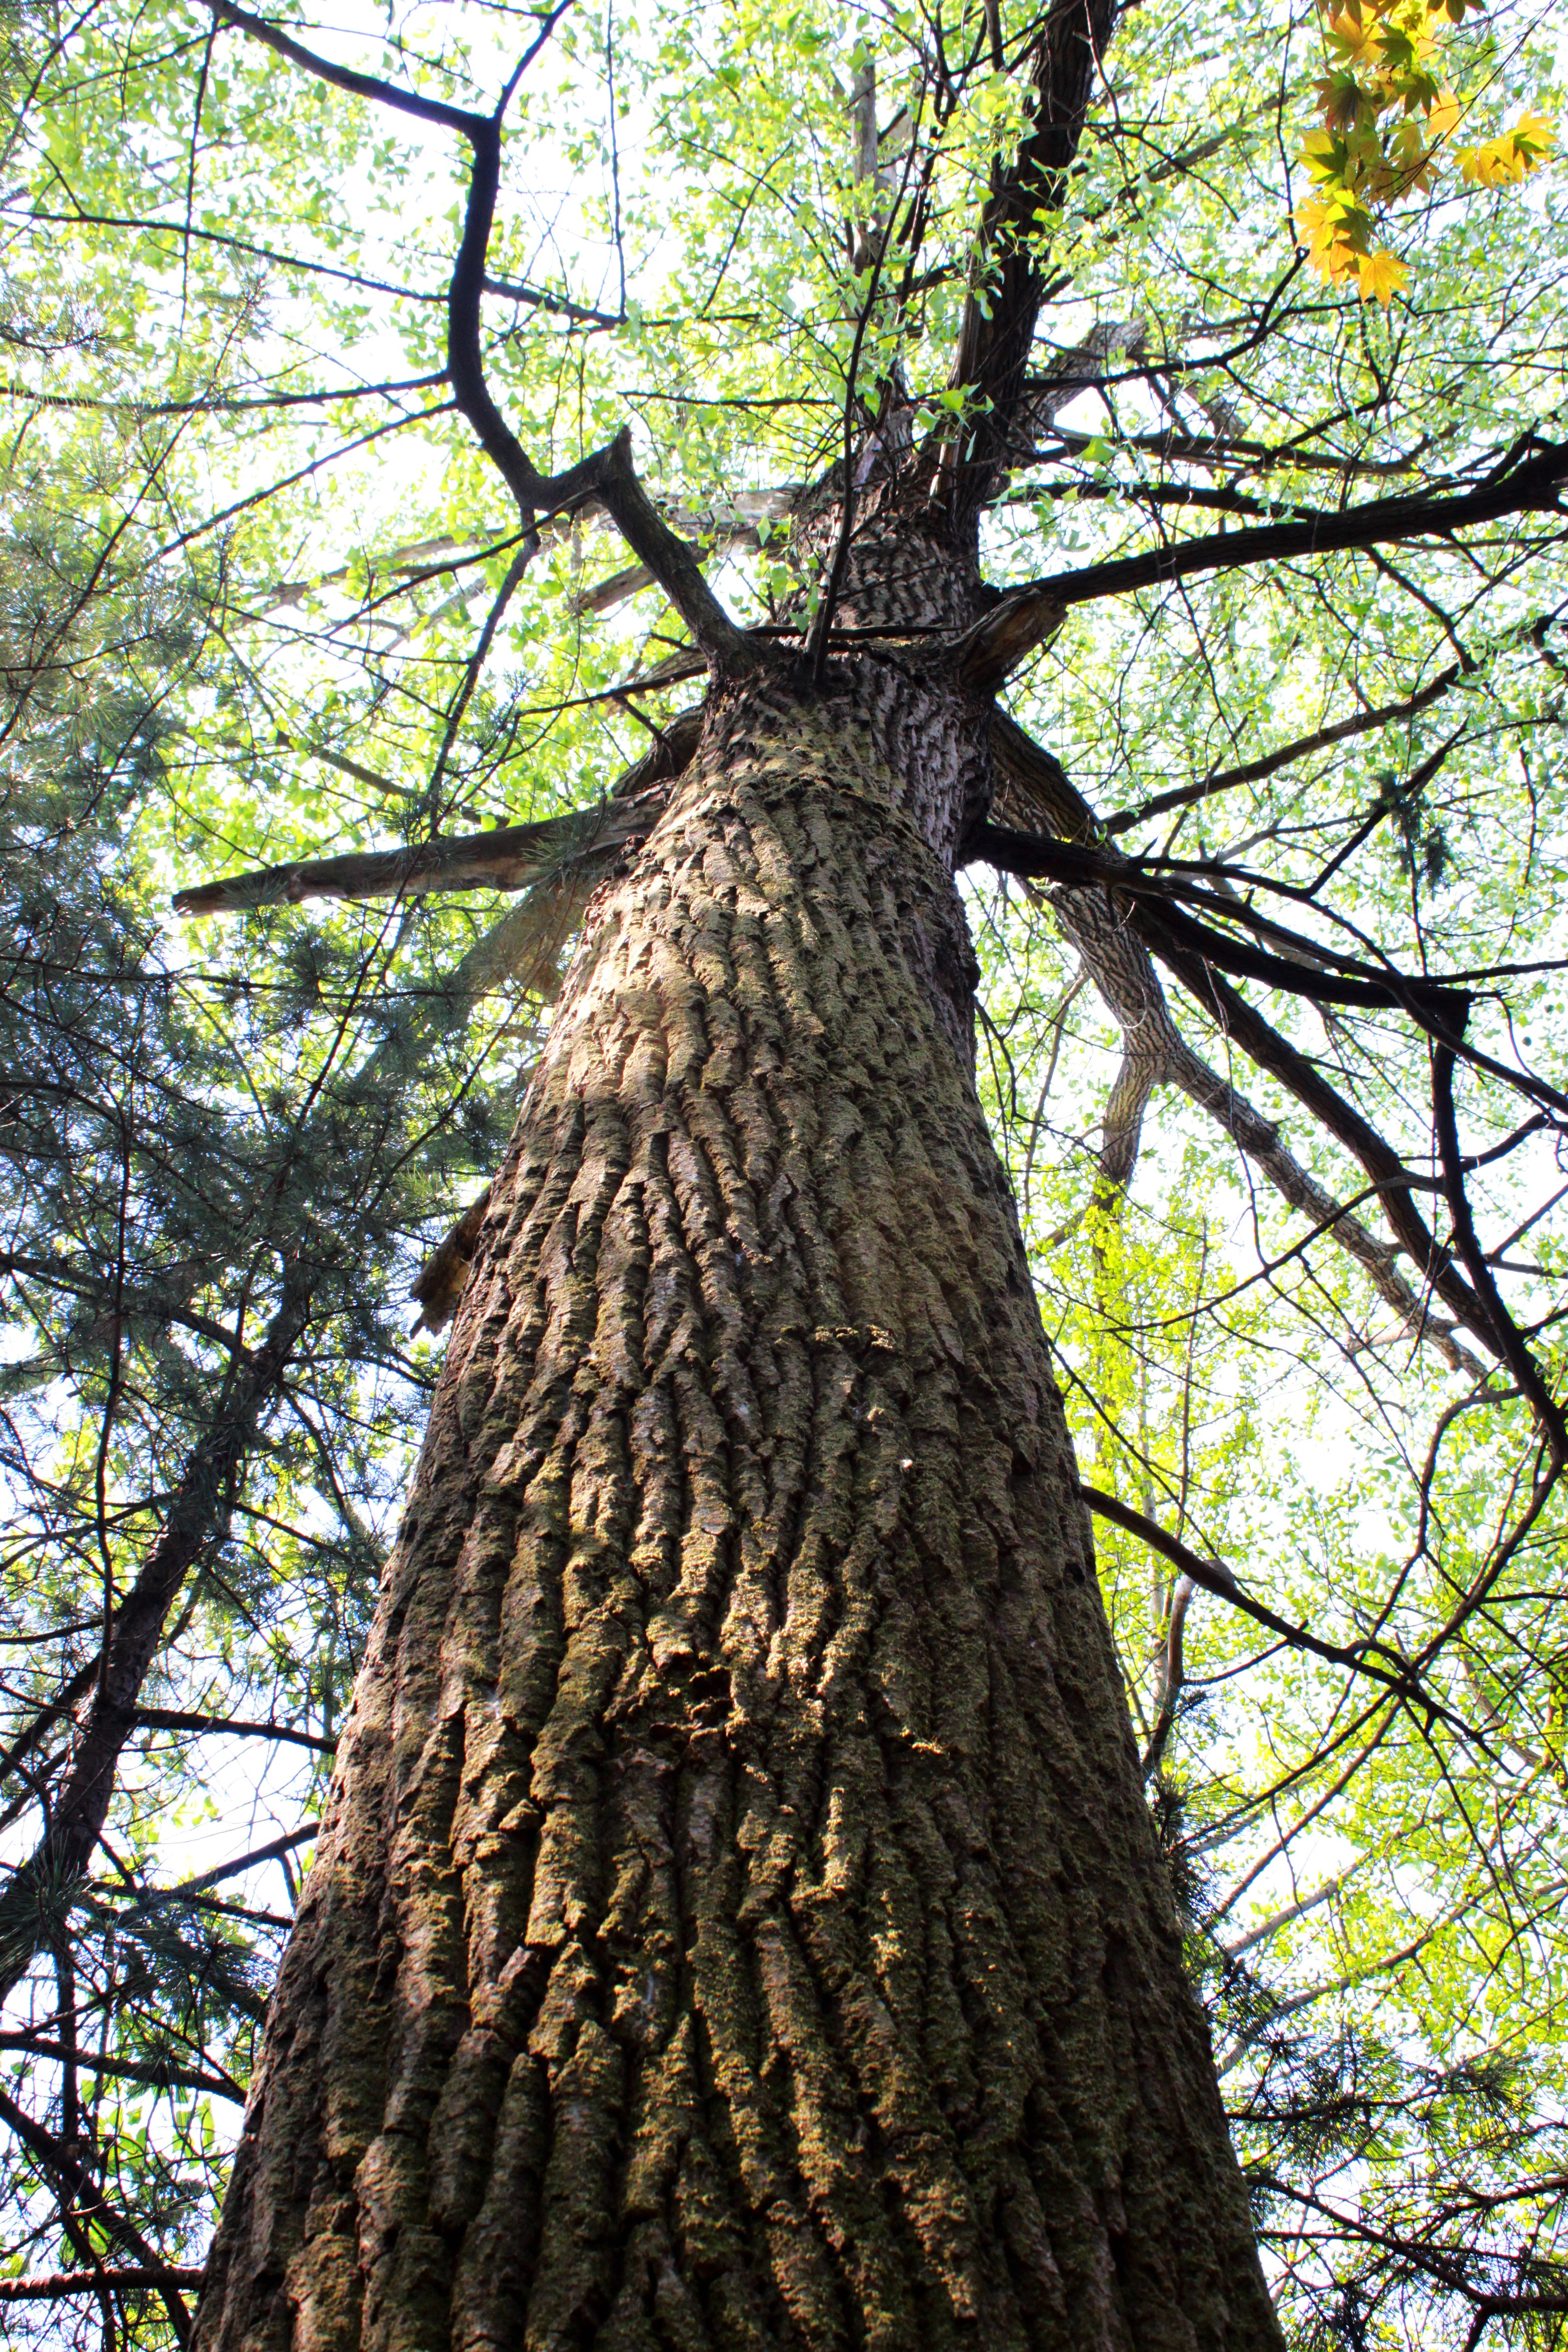
landscape, tree, nature, forest, branch, plant, wood, leaf, trunk, bark, botany, plants, twig, tall, deciduous, grove, woodland, habitat, flowering plant, old growth forest, natural environment, plant stem, woody plant, land plant